Windenburg

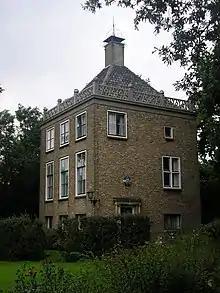
The 1956 mayor's residence

In 1837 De Jonge in effect ordered the sale of the castle for break up. It meant that the building was sold, but not the ground. Buyer was Barend Janse carpenter from Brouwershaven for 3,475 guilders. The gate now stands at the cemetery 'Onder de Linden' in Sint-Maartensdijk.